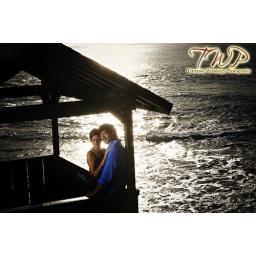
Awesome shot here by this very well known beach house in La Jolla Coves...!!!